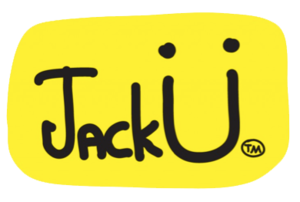
Jack Ü est un projet collaboratif formé par le duo de DJ américains Diplo, fondateur de Mad Decent, et Skrillex, fondateur de OWSLA, créé en 2013. Le groupe s'est produit à l'Ultra Music Festival de Miami en 2014. Leur premier titre intitulé Take Ü There en featuring avec Kiesza est sorti le 17 septembre 2014. Ils ont publié leur premier album Skrillex and Diplo Present Jack Ü le 27 février 2015.